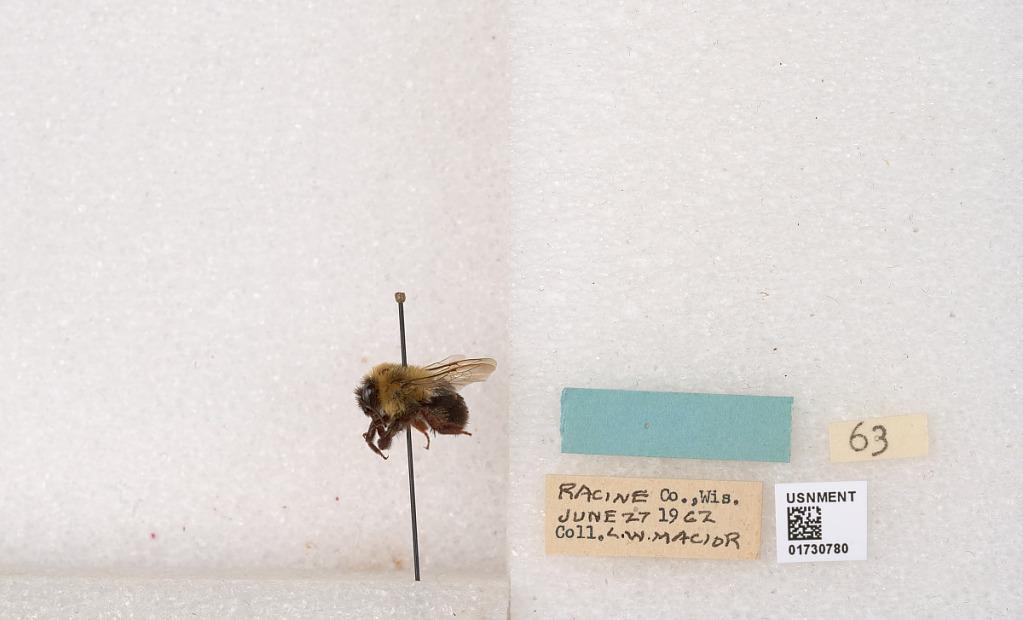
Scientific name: Bombus impatiens Cresson
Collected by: L. Macior
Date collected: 1962-6-27
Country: United States
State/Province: Wisconsin
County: Racine
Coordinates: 42.7299, -87.8123